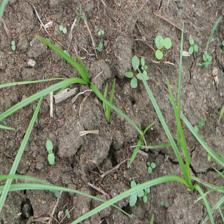
Label: Grass